Inkdeath

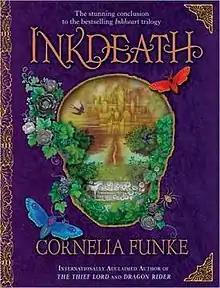
"Inkdeath" Book cover

Inkdeath (German title: "Tintentod") is a 2007 young adult fantasy novel by Cornelia Funke. It is the third novel in the "Inkheart" series, following "Inkheart" and "Inkspell".